Clodovil Hernandes

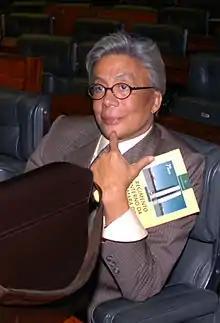
Hernandes in Brasília in 2007.

In the 2006 elections, Clodovil Hernandes was elected federal congressman for the state of São Paulo, being the third most voted congressman in his state, with 493,951 votes or 2.43% of the valid vote. He was a candidate for the Christian Labour Party. His political phrase was: "Brasília will never be the same". Clodovil favored legislation that banned toys resembling tobacco products, restricted violent images in television newscasts during family hours and reduced the number of congresspersons in the Brazilian parliament.